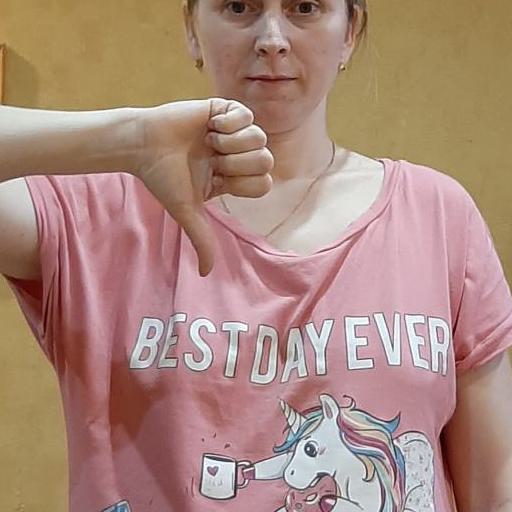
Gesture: dislike